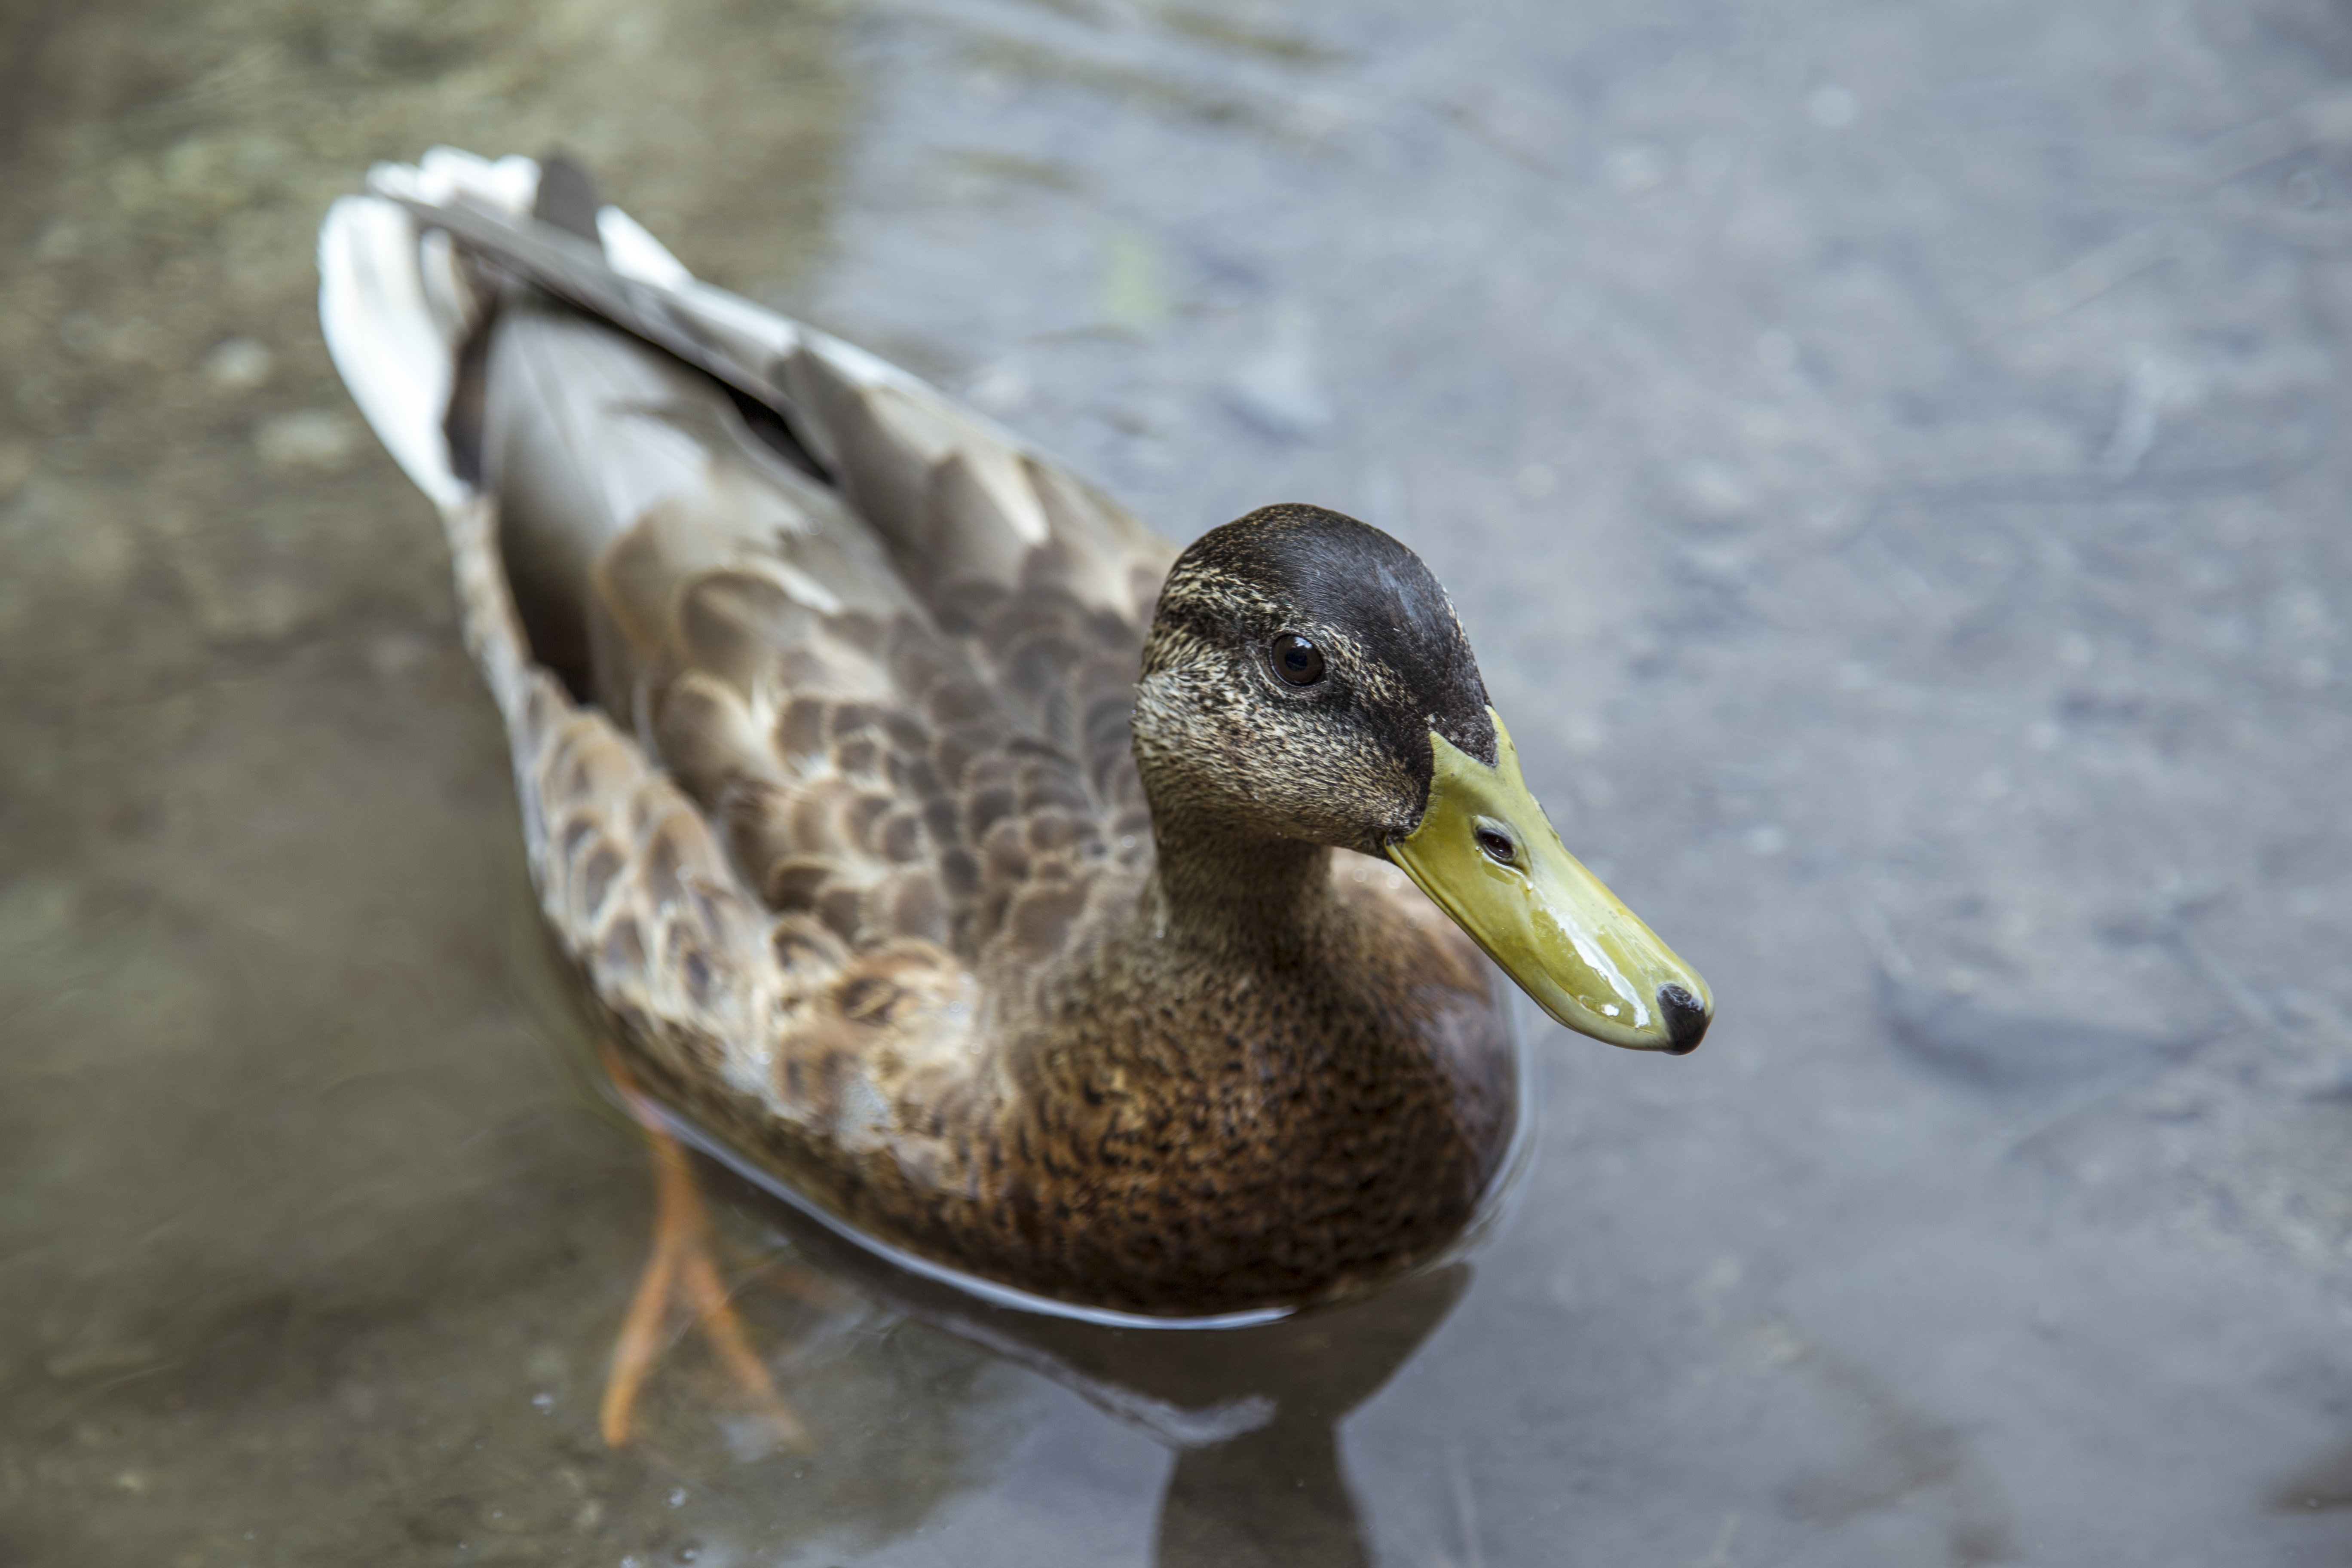
water, bird, wing, lake, wildlife, wild, beak, brown, fauna, poultry, close up, duck, vertebrate, waterfowl, water bird, mallard, ducks geese and swans